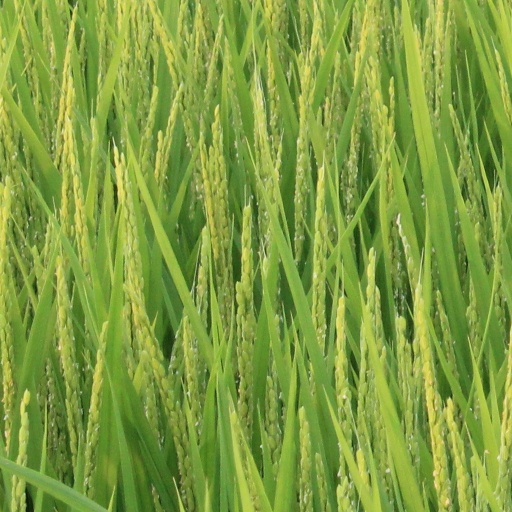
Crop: rice